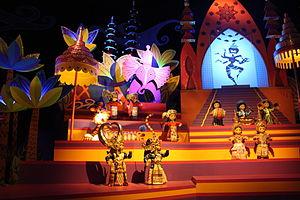
Une promenade complètement folle avec Al Super Gay est le quatrième épisode de la première saison de la série animée South Park. Il a été diffusé pour la première fois sur la chaîne de télévision Comedy Central aux États-Unis le 3 septembre 1997. Dans cet épisode, le chien de Stan, Sparky s'avère être homosexuel. Sous la pression de ses camarades, Stan essaye de le viriliser, ce qui a pour conséquence de faire fuir Sparky vers le refuge pour animaux gays de Al Super Gay. Stan s'y rend et finit par mieux comprendre l'homosexualité et tente de la défendre auprès des habitants de South Park.